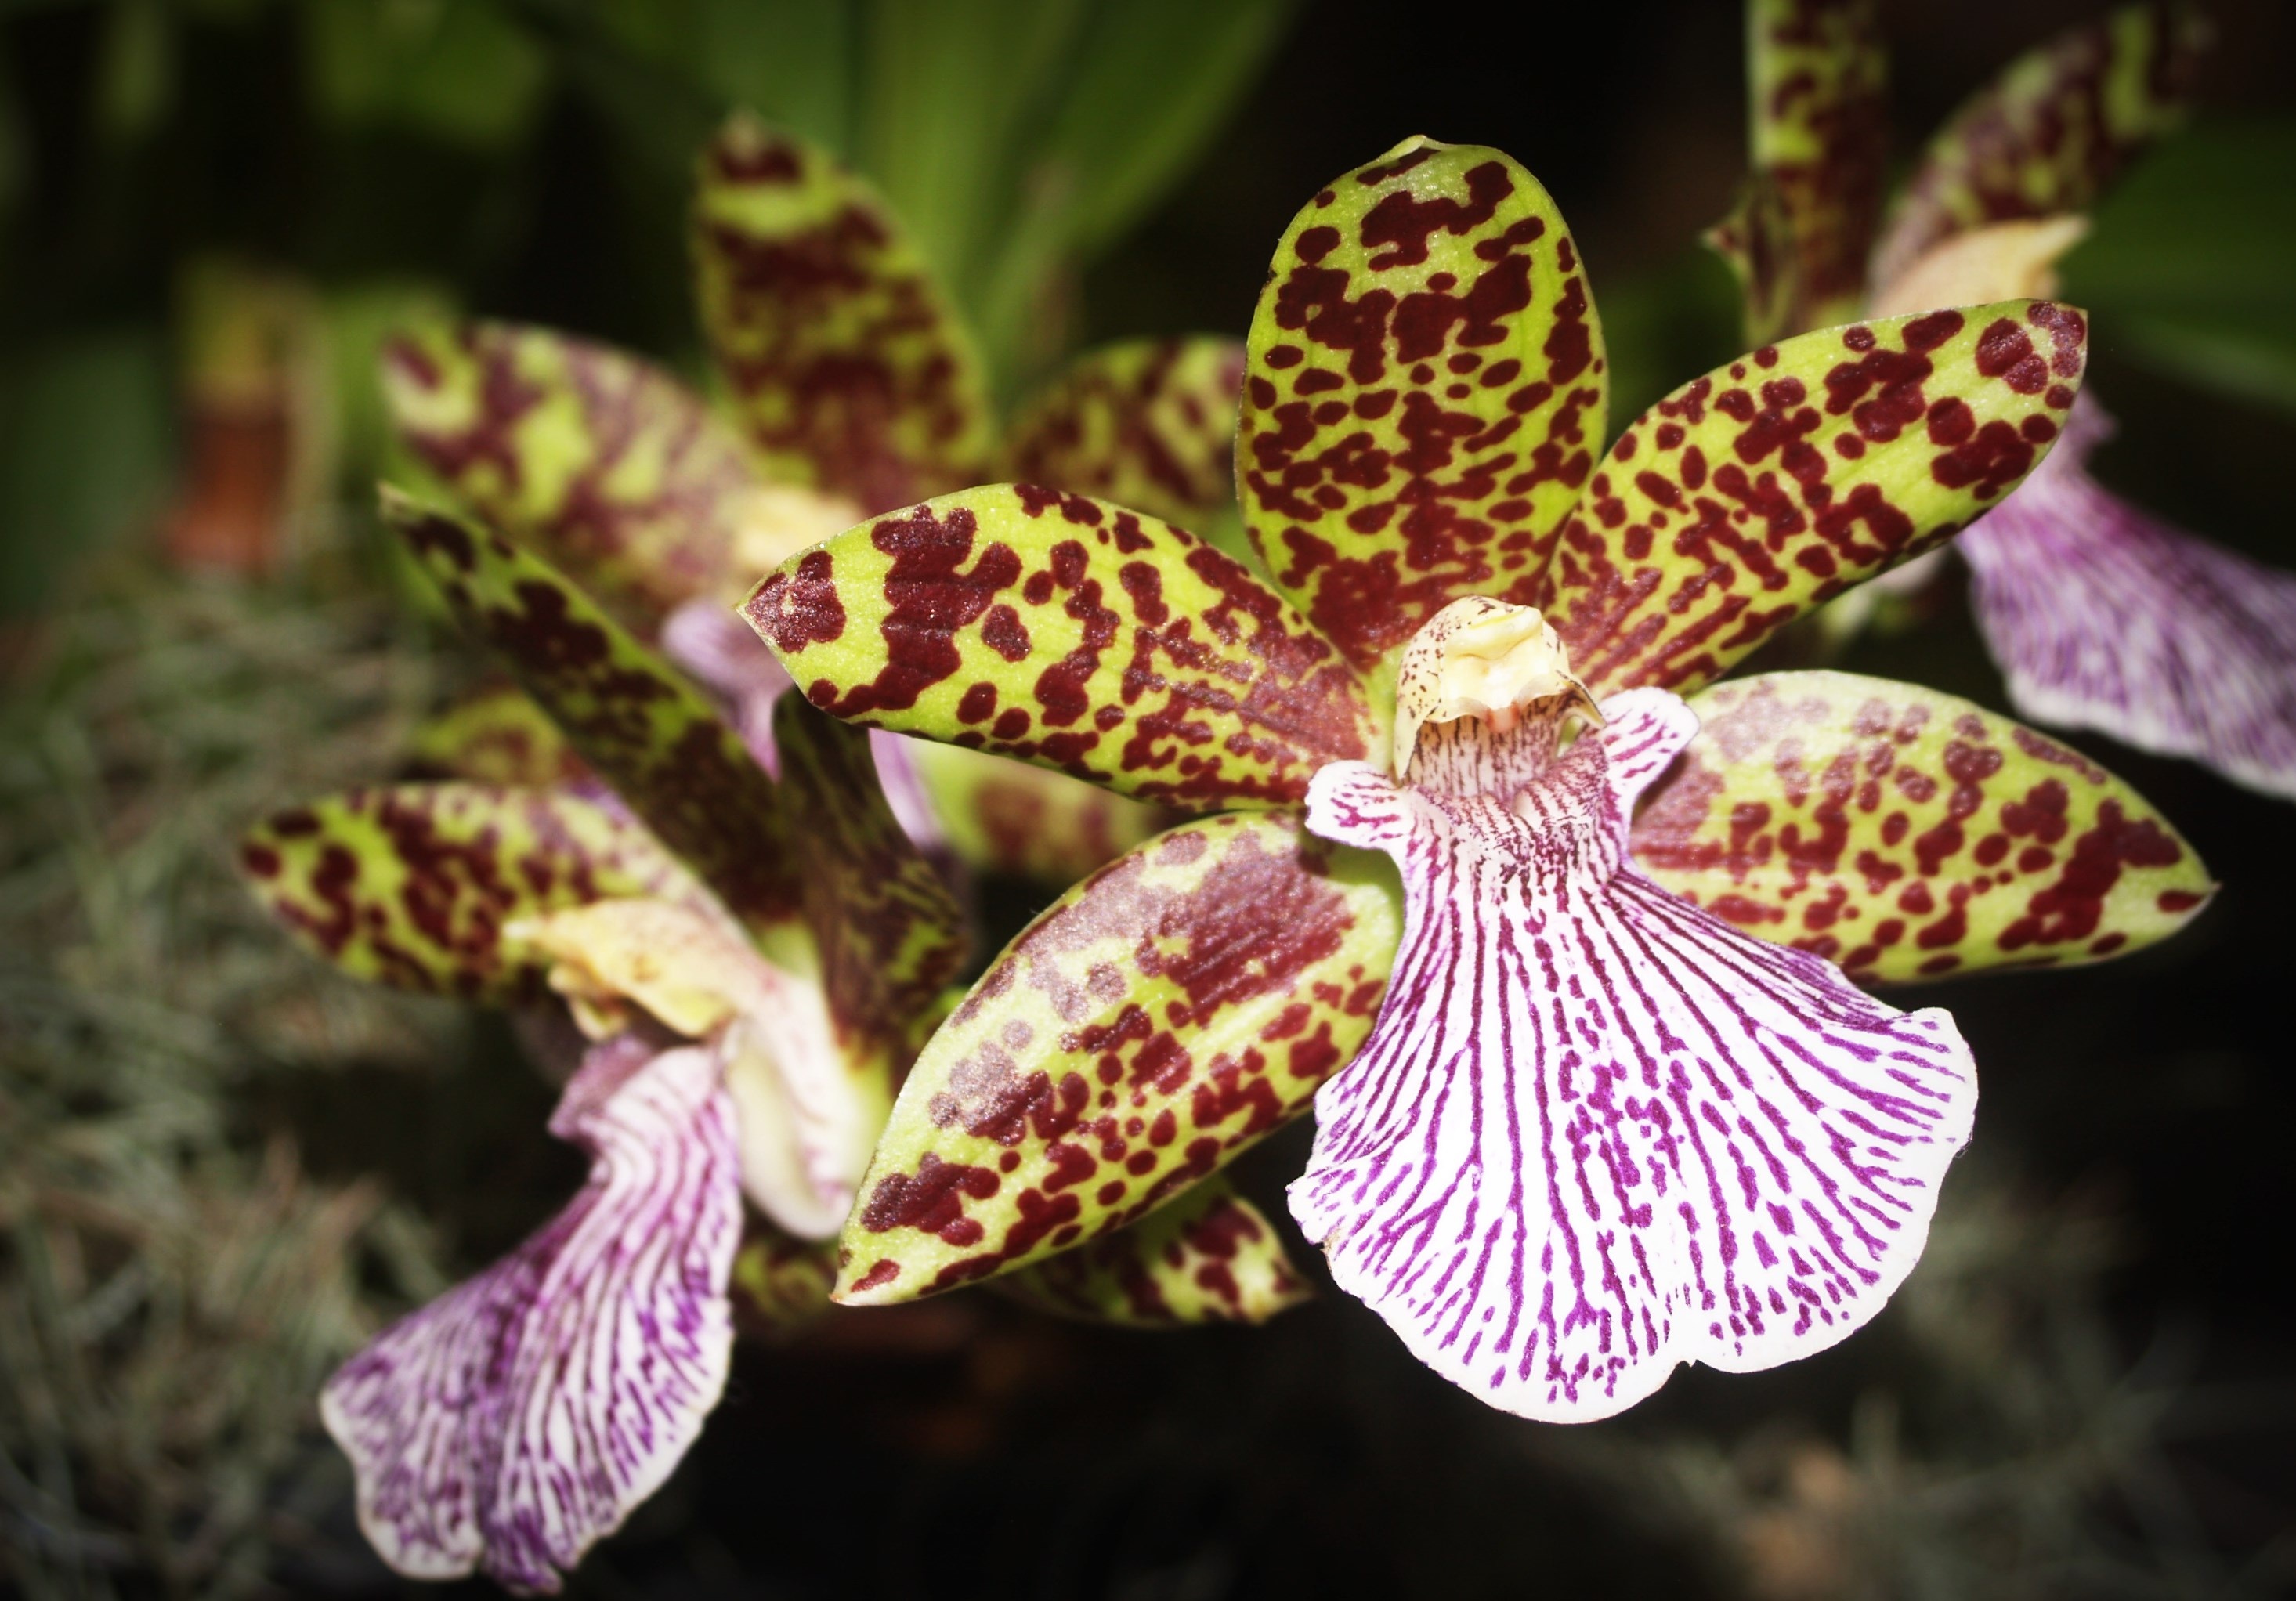
nature, blossom, growth, plant, white, flower, petal, bloom, isolated, green, red, collection, tropical, natural, fresh, botany, set, colorful, yellow, pink, flora, orchid, wildflower, bright, collage, beauty, montage, vibrant, selection, macro photography, variation, flowering plant, land plant, moth orchid